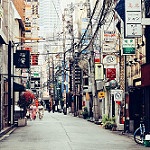
Label: street